Bonuan Gueset

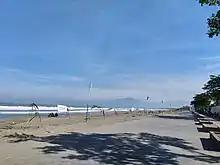
Tondaligan Blue Beach baywalk

On this shore, known as Blue Beach in Bonuan Gueset, the first combat troops of the sixth army of the United States of America under the command of General Douglas MacArthur landed on 9 January 1945 to liberate the island of Luzon, thus fulfilling his famous promise to the Filipino people: 'I shall return'.